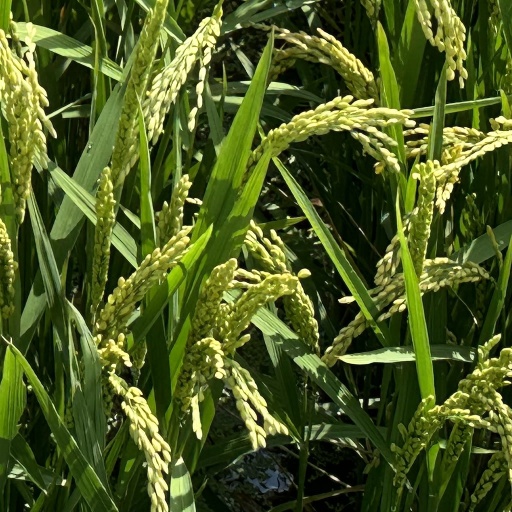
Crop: rice